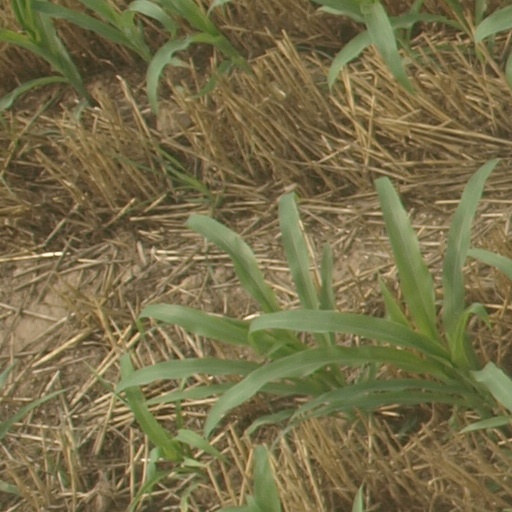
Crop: maize; corn